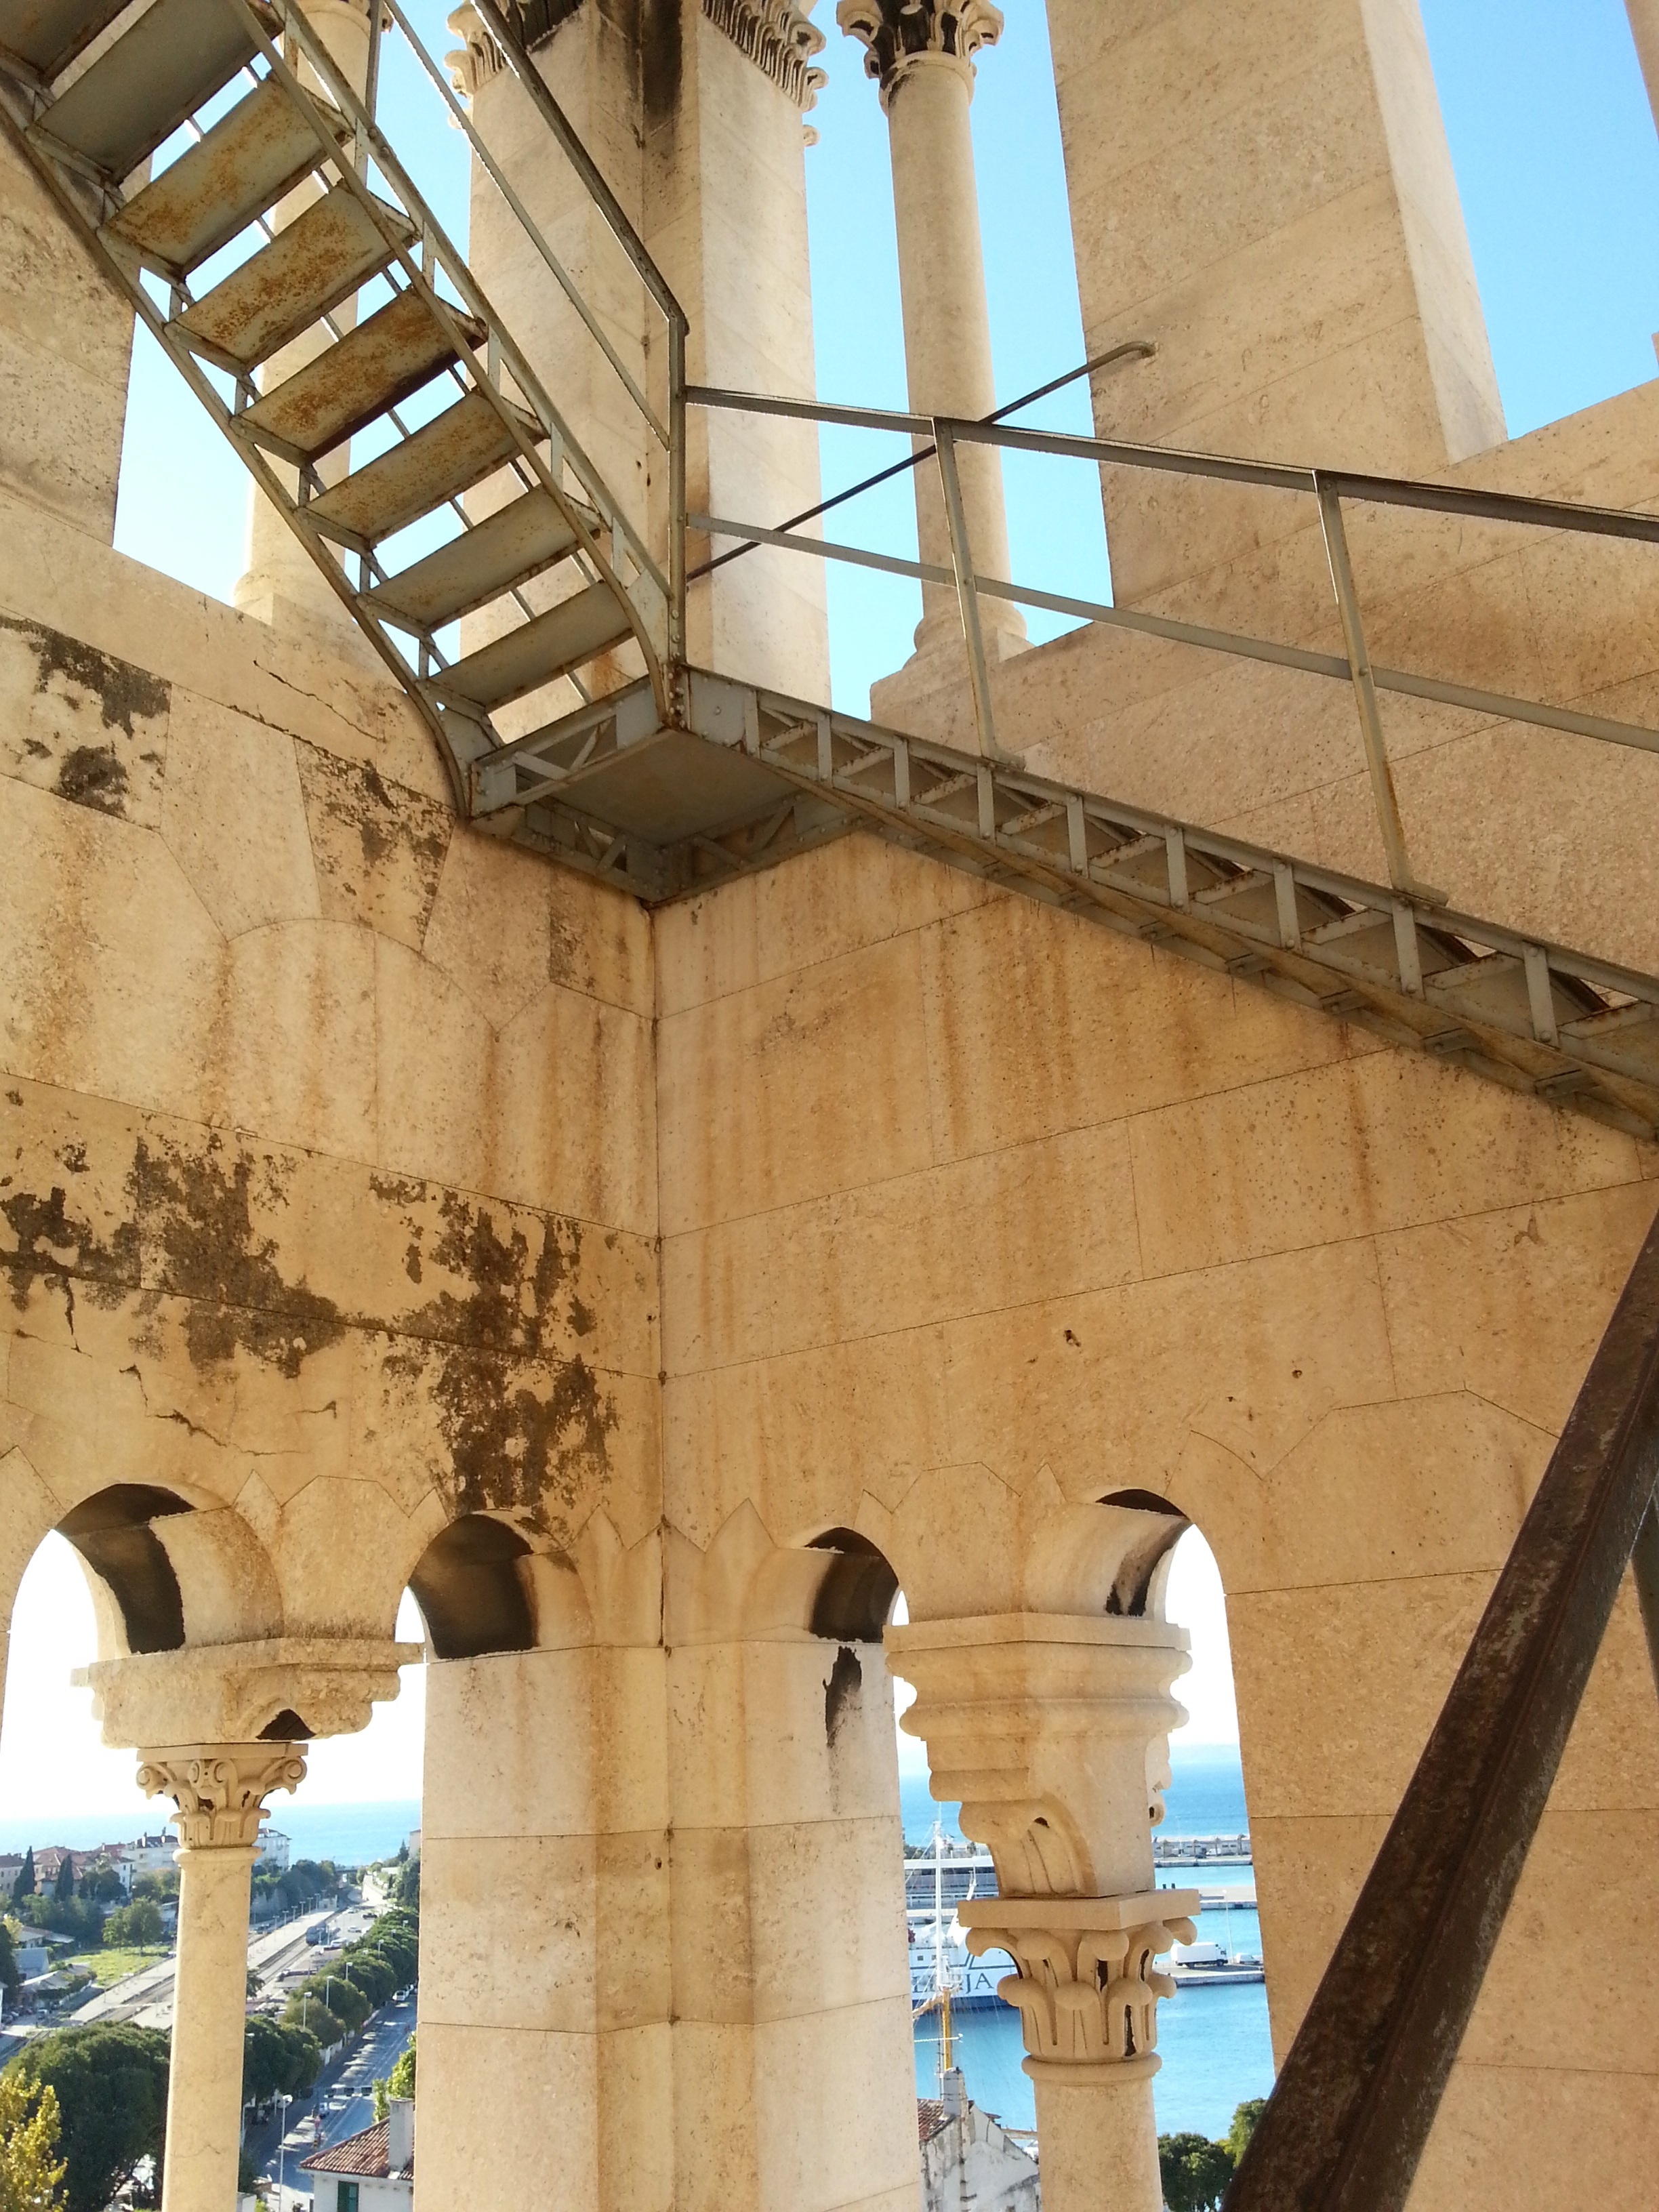
architecture, structure, building, arch, column, high, tower, facade, croatia, stairs, ancient history, baluster